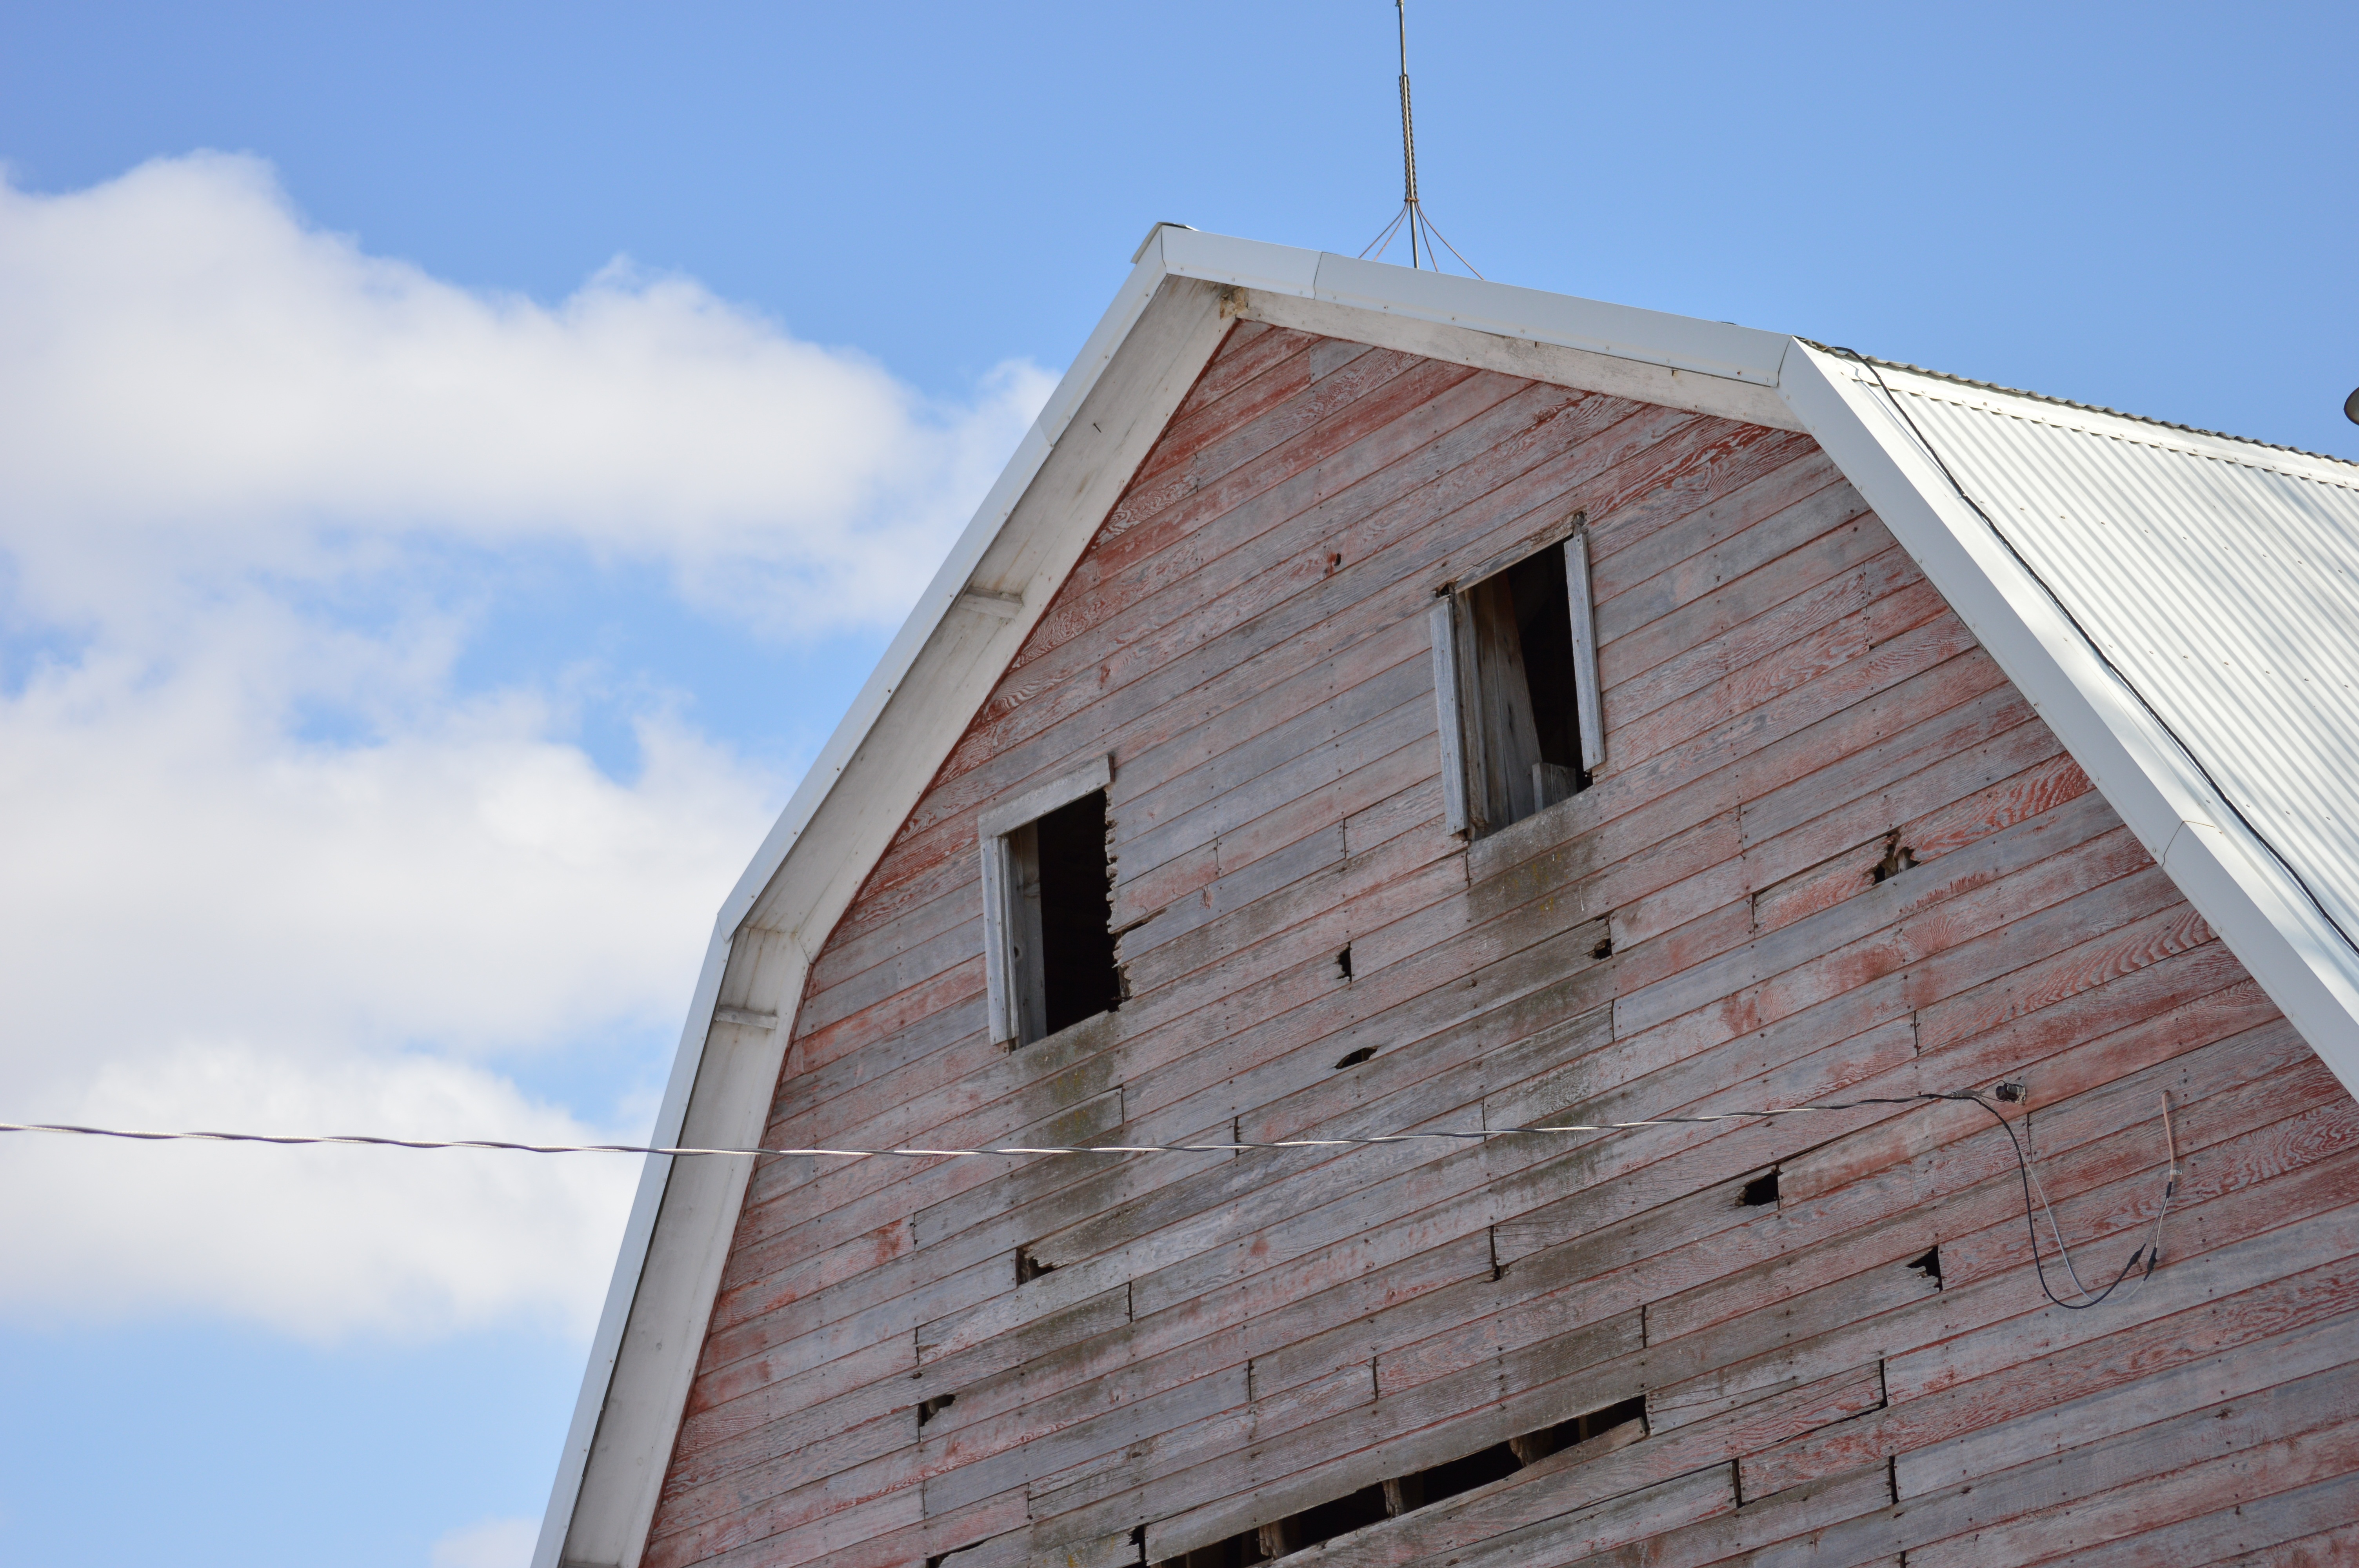
architecture, sky, wood, farm, vintage, house, texture, roof, building, old, barn, wall, country, rustic, rural, red, farming, frame, brown, ancient, facade, abandoned, rough, church, chapel, place of worship, weathered, clouds, worn, wooden, siding, aged, distressed, outdoor structure